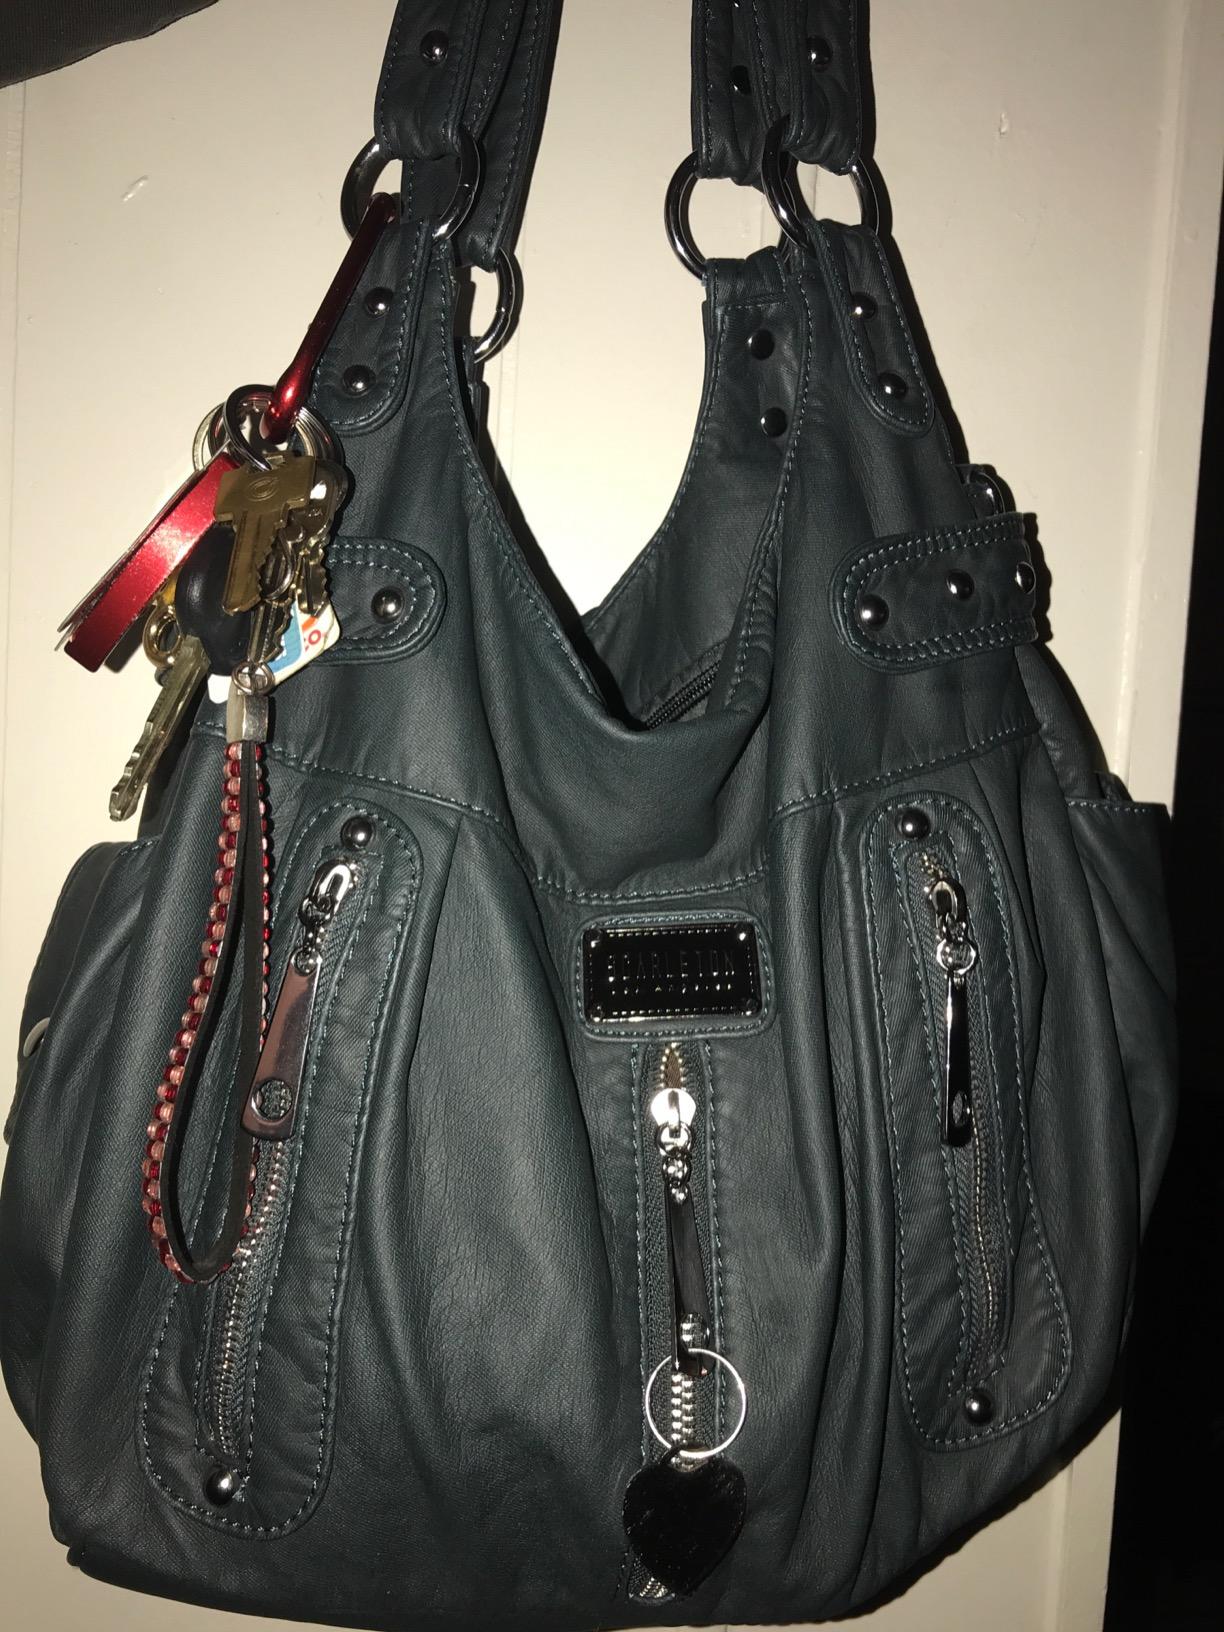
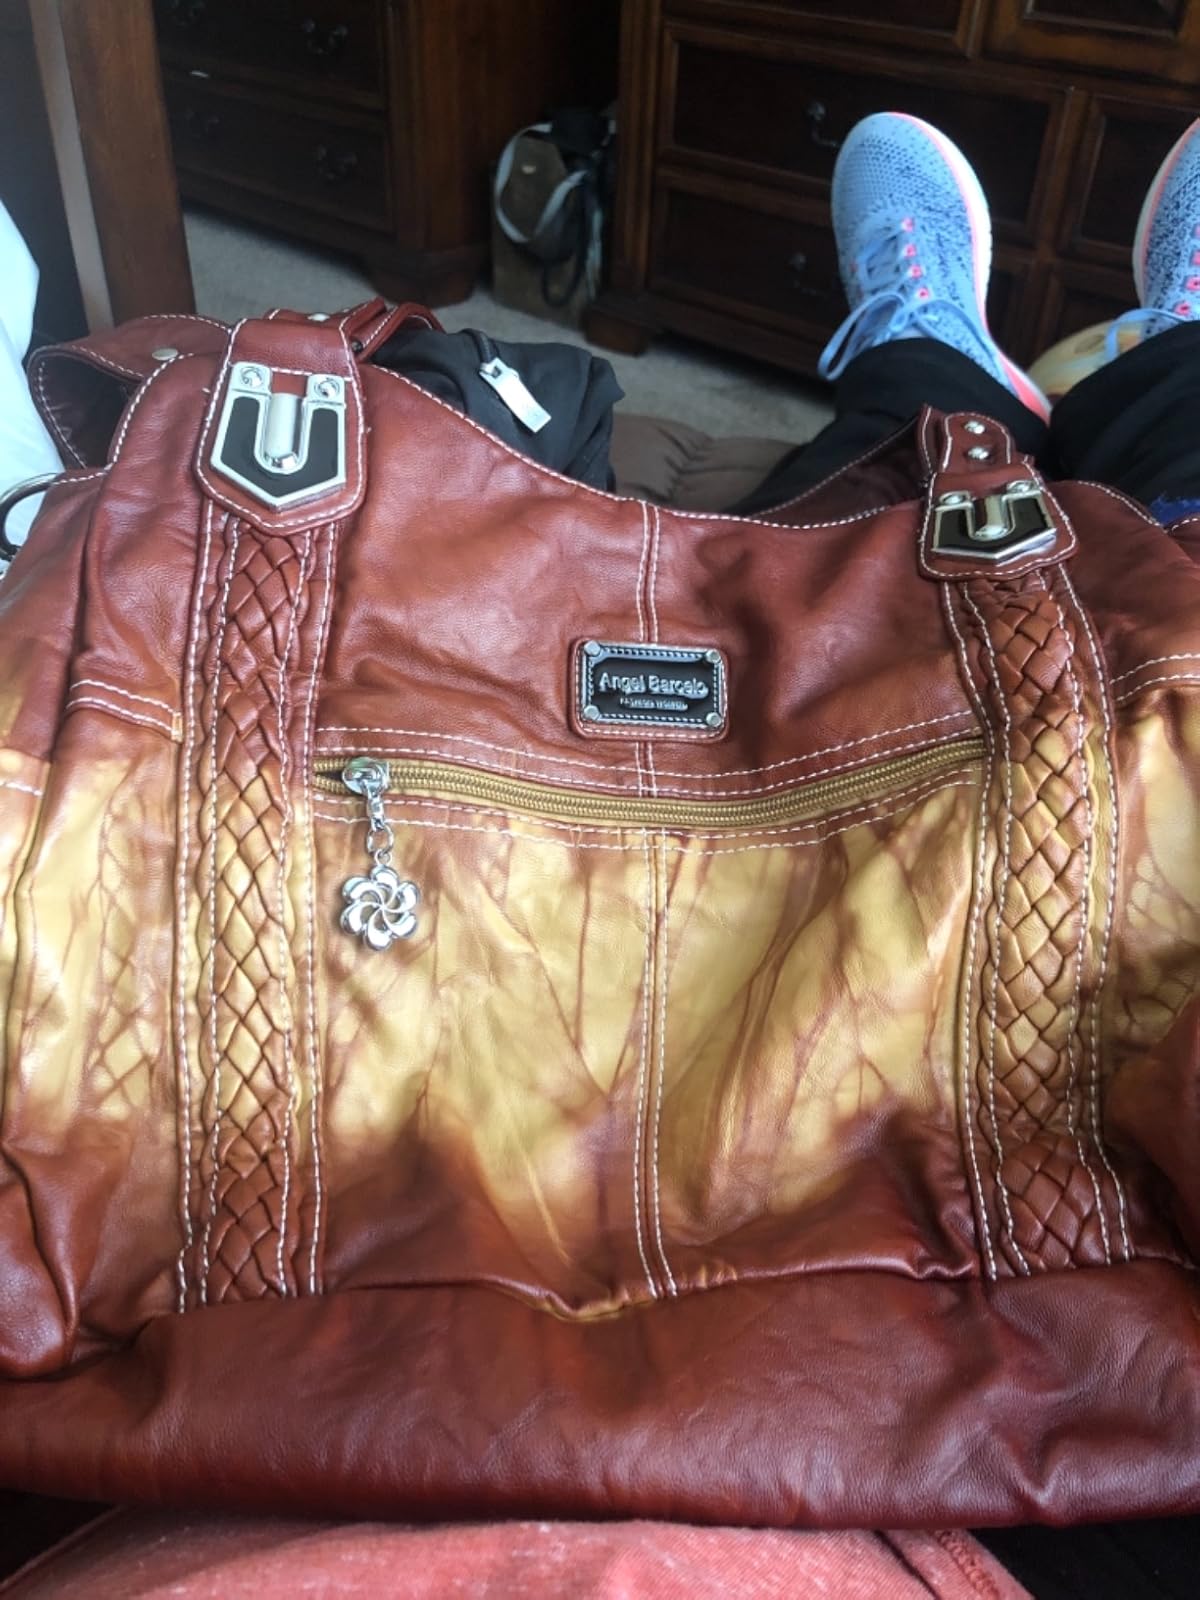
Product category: accessories_handbag
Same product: no